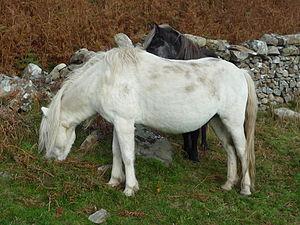
L'Eriskay est une race de poneys originaire de l'île du même nom, en Écosse. Indigène, il descend du poney celte, constituant l'un des derniers descendants des poney natif des Hébrides. Ce poney rustique fait un bon animal de famille, pouvant être monté par des enfants et des adultes grâce à sa force. Très menacé, il fait l'objet de programmes de conservation.